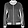
Label: Coat